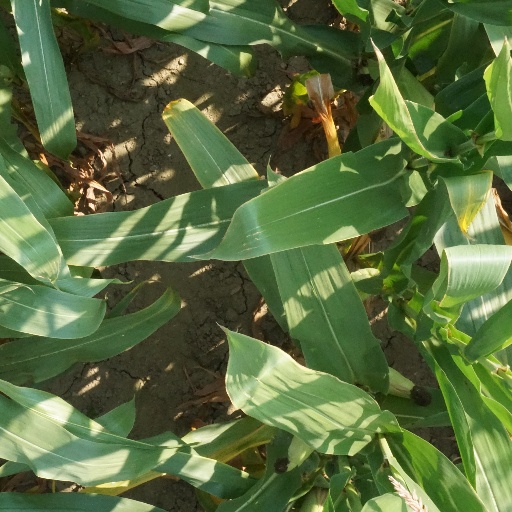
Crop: maize; corn